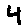
Label: 4